2012–2013 Egyptian protests

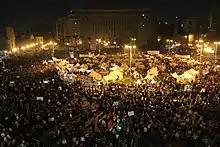
Hundreds of thousands of people protesting in Tahrir Square on the evening of 27 November 2012

On 27 November, tens of thousands of people held protests in Cairo against Morsi demanding that their first freely elected leader respect their wishes either to roll back his 22 November constitutional declaration or to resign. At least one demonstrator died in early clashes with authorities before Tuesday night's massive rally. The opposition Popular Alliance Party said the protester died after inhaling excessive amounts of tear gas, which police used in numerous scuffles with rock-throwing protesters on the side streets leading to the square. And in the Nile Delta city of Mahalla, police reported dozens of injuries when demonstrators stormed and destroyed the headquarters of the Muslim Brotherhood. Protests were also held in Alexandria and other cities. FJP offices in Alexandria and Mansoura were stormed, with the latter set ablaze. The Muslim Brotherhood scrapped its own demonstration to show support for Morsi – also scheduled for 27 November 2012 – "to avoid any problems due to tension in the political arena," according to spokesman Mahmoud Ghozlan.